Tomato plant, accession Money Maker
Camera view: bottom (45 deg); turntable rotation: 270 degrees
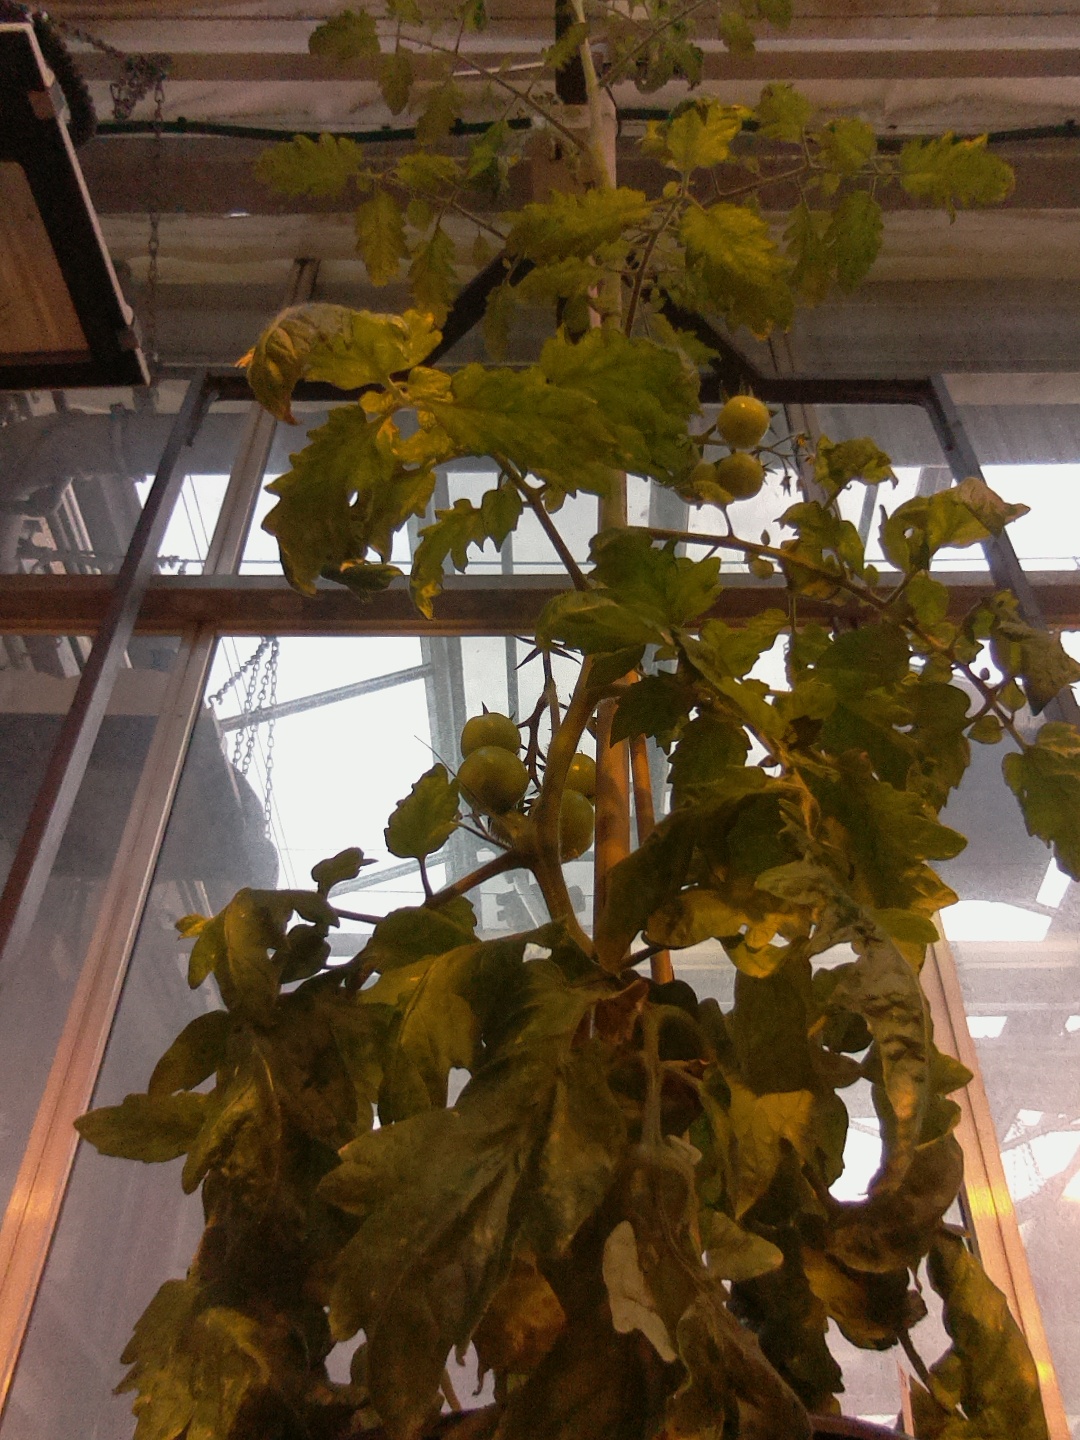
BBCH growth stage 75: 50%-60% of final fruit size